Yemeni civil war (2014–present)

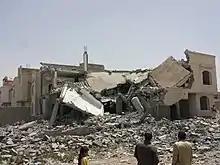
Destroyed house in the south of Sanaa, 13 June 2015

According to Farea Al-Muslim, direct war crimes have been committed during the conflict; for example, an IDP camp was hit by a Saudi airstrike, while Houthis have sometimes prevented aid workers from giving aid. The UN and several major human rights groups discussed the possibility that war crimes may have been committed by Saudi Arabia during the air campaign.